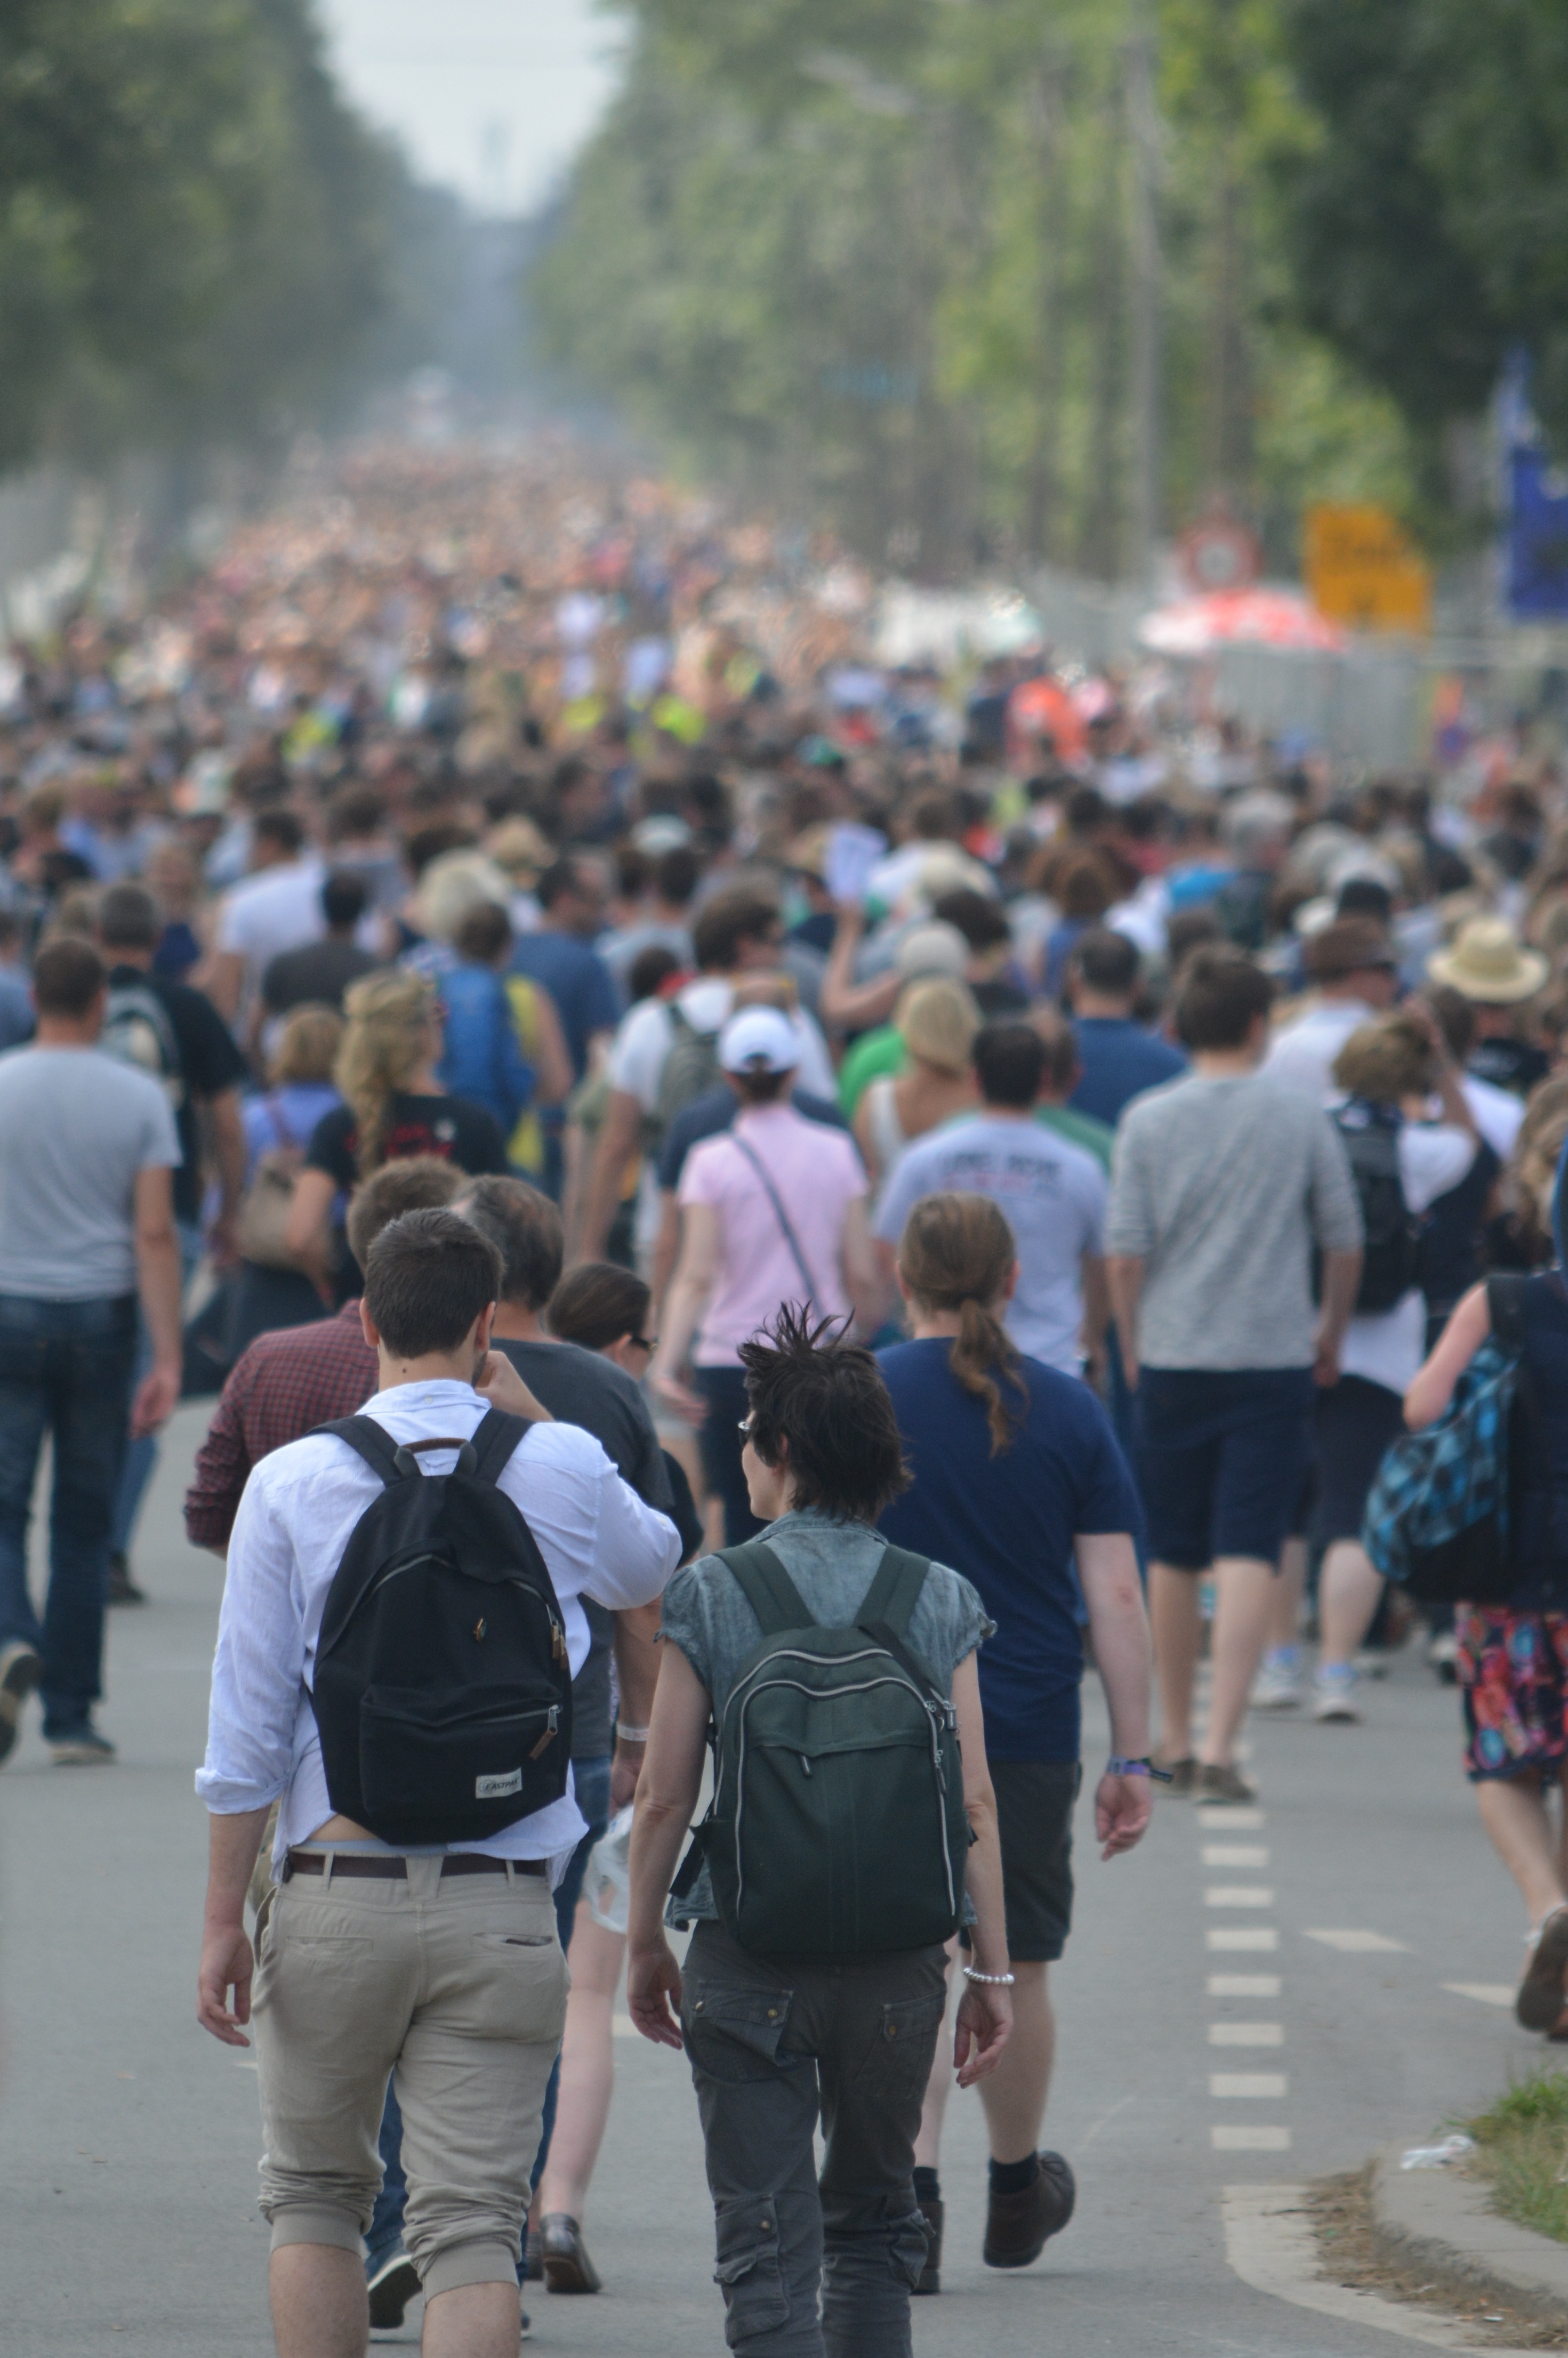
people, crowd, demonstration, demo, crowds, mass, group of people, concertgoers